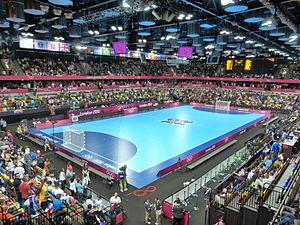
La Copper Box avant un match entre le Brésil et la Grande-Bretagne des équipes nationales de handball.
Le tournoi masculin de handball aux Jeux olympiques d'été de 2012 se tient à Londres du 29 juillet au 12 août 2012. Les matchs du premier tour et les quarts de finale ont lieu au sein de la Copper Box, tandis que les demi-finales et la finale se déroulent à la Basketball Arena.
Le tournoi féminin de handball aux Jeux olympiques d'été de 2012 se tient à Londres du 28 juillet au 11 août 2012. Les matchs du premier tour et les quarts de finale ont tous lieu au sein de la Copper Box, tandis que les demi-finales et la finale se déroulent à la Basketball Arena.
La Copper Box est une enceinte sportive construite à l'occasion des Jeux olympiques d'été de 2012. Située au sein du Parc olympique dans le quartier londonien de Stratford, le bâtiment est d'une capacité de 7 000 places.